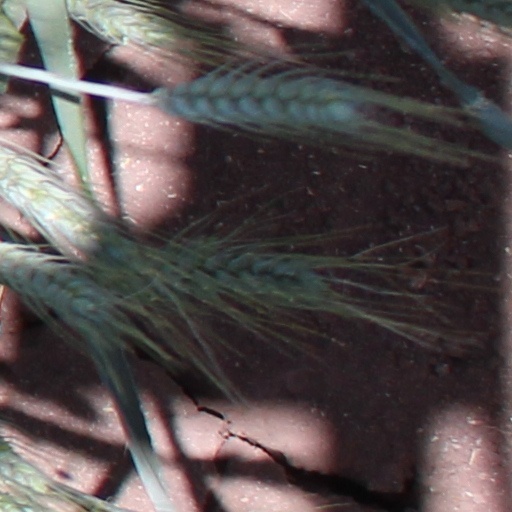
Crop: wheat